Nagore (footballer)

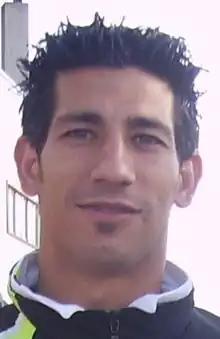

Alberto Gómez Fernández (born 27 December 1980), known as Nagore, is a Spanish former professional footballer who played as a right-back.